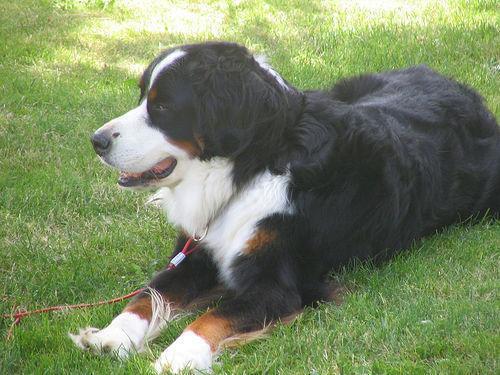
Bernese_mountain_dog